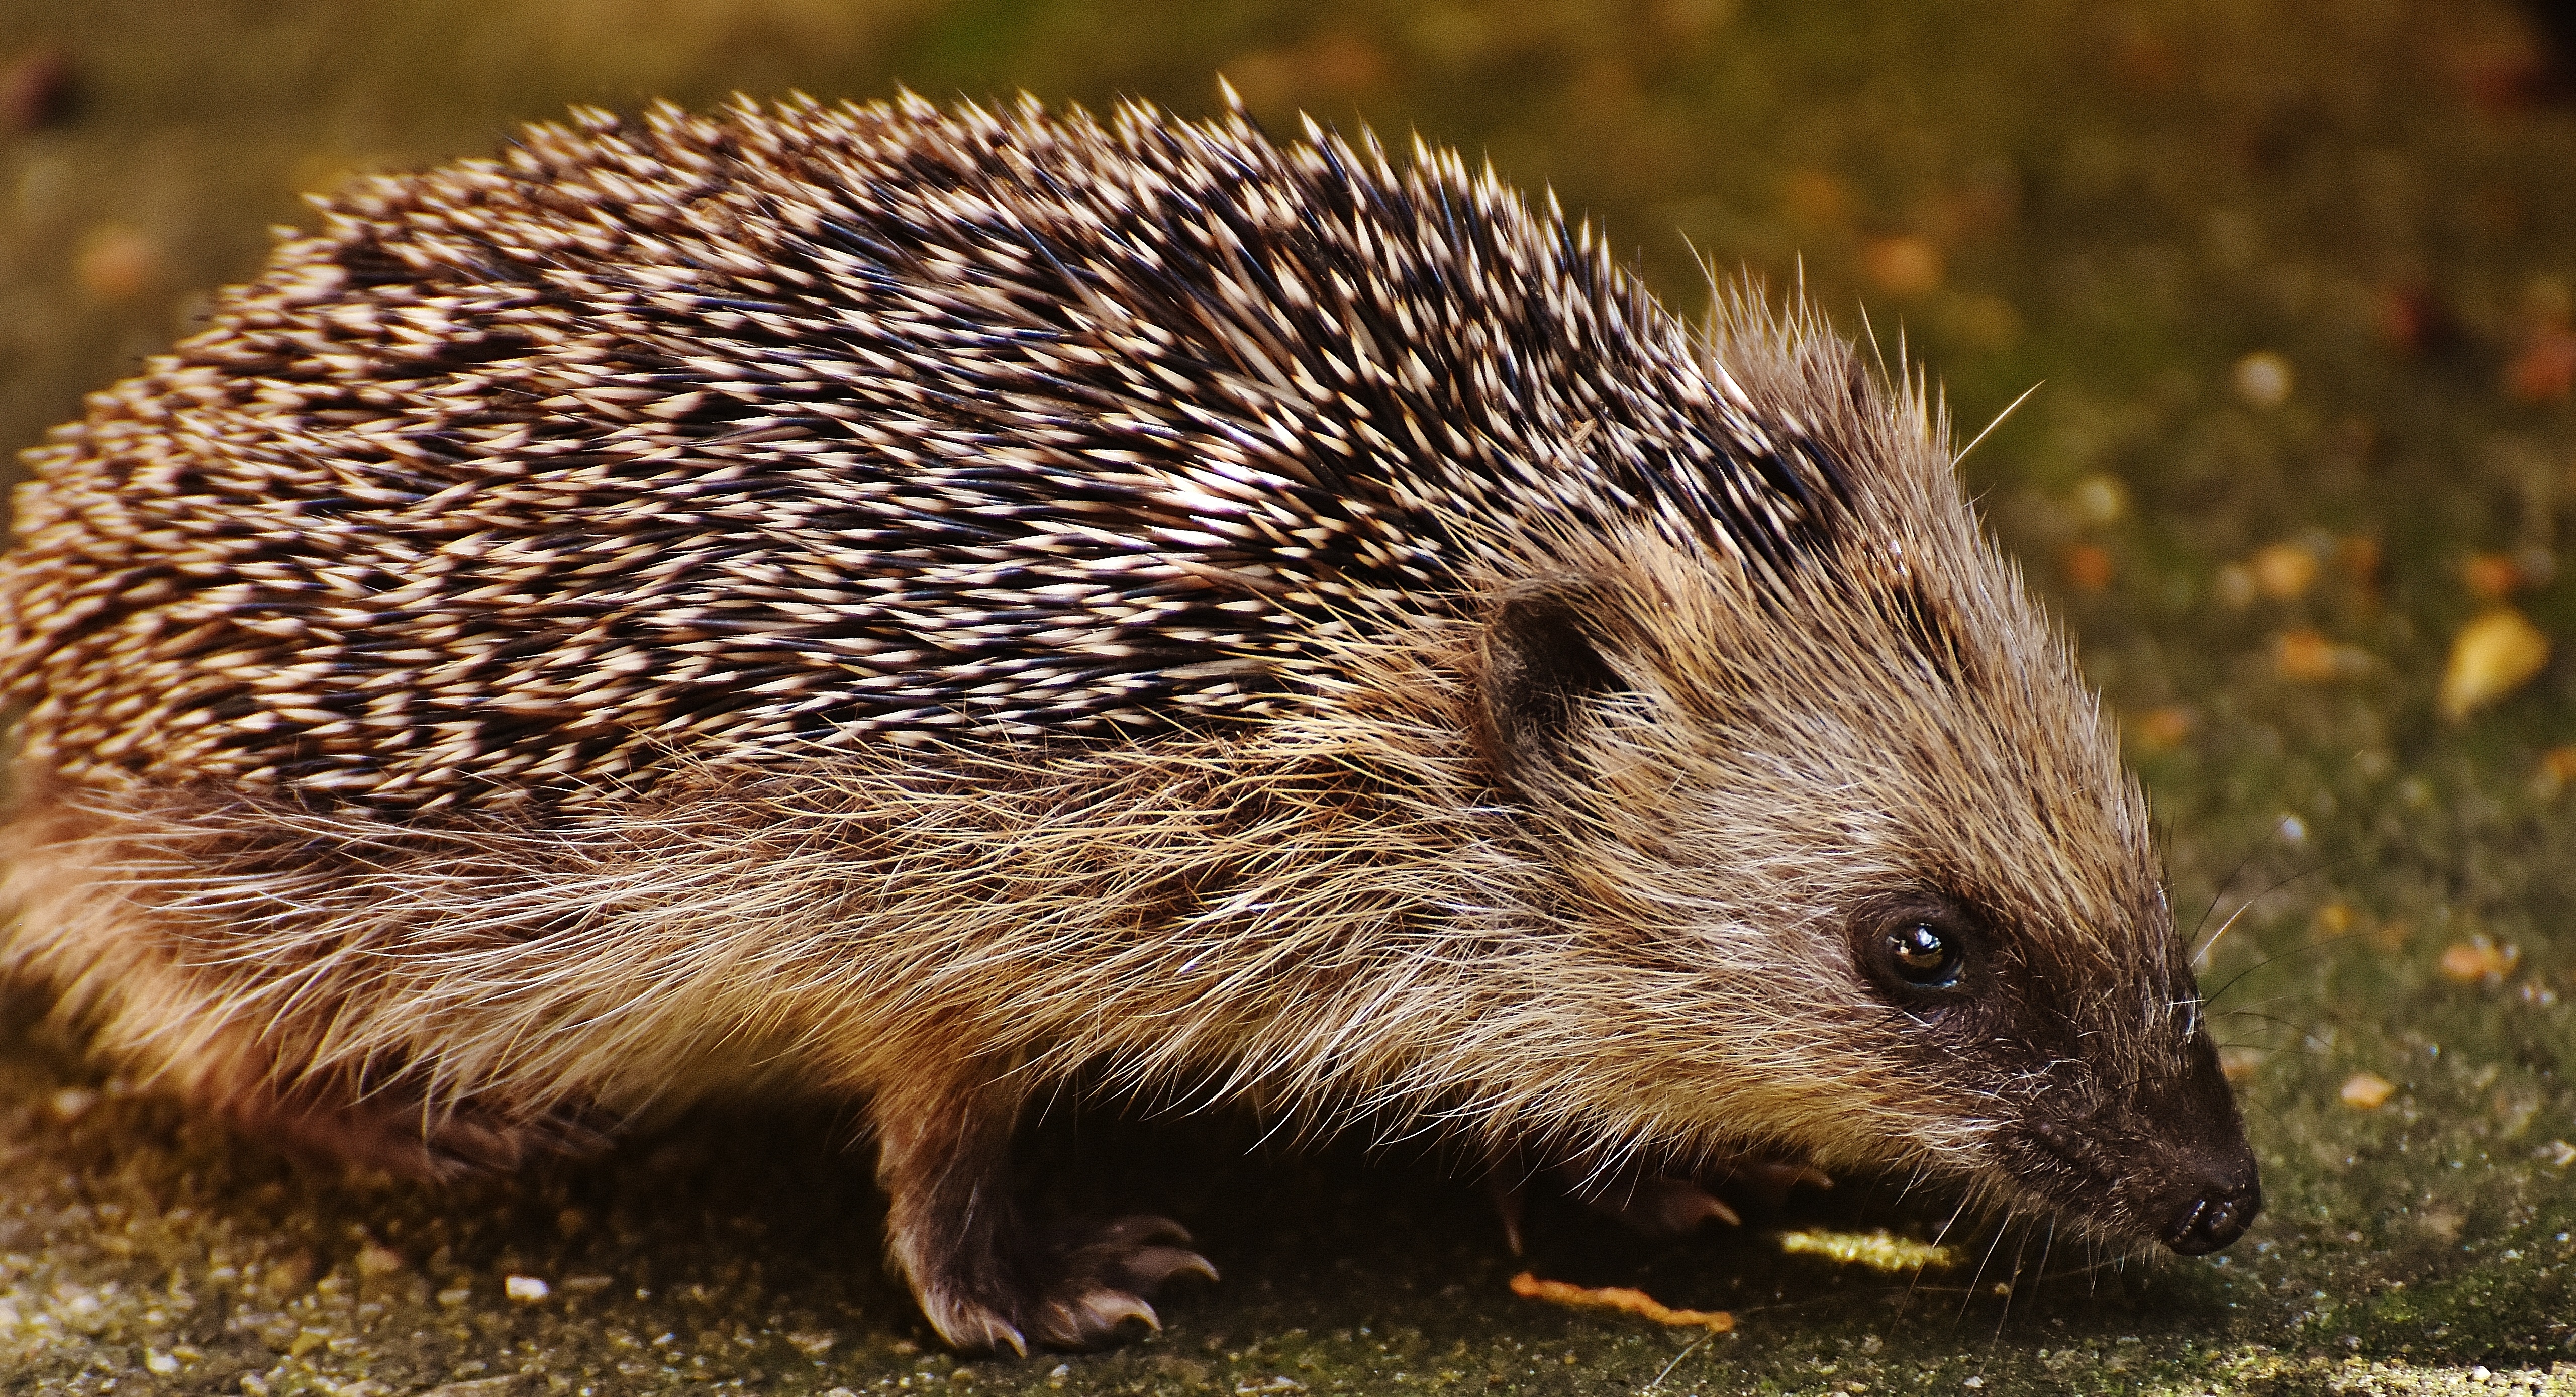
sharp, animal, wildlife, wild, mammal, rodent, fauna, close up, outdoors, whiskers, snout, hedgehog, little, vertebrate, spiny, porcupine, echidna, erinaceidae, domesticated hedgehog